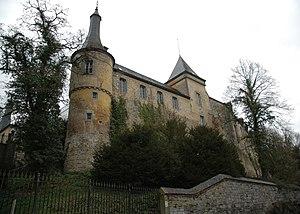
Château de Villers-sur-Lesse en Belgique